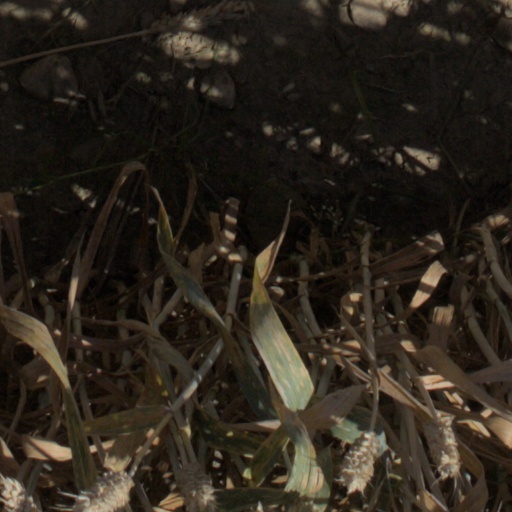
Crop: wheat